Saint-Jacut-de-la-Mer

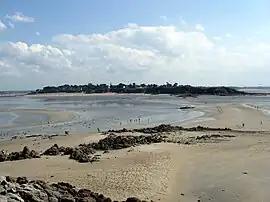
The peninsula of Saint-Jacut-de-la-Mer

Saint-Jacut-de-la-Mer (literally "Saint-Jacut of the Sea") is a commune in the Côtes-d'Armor département of Brittany in northwestern France.